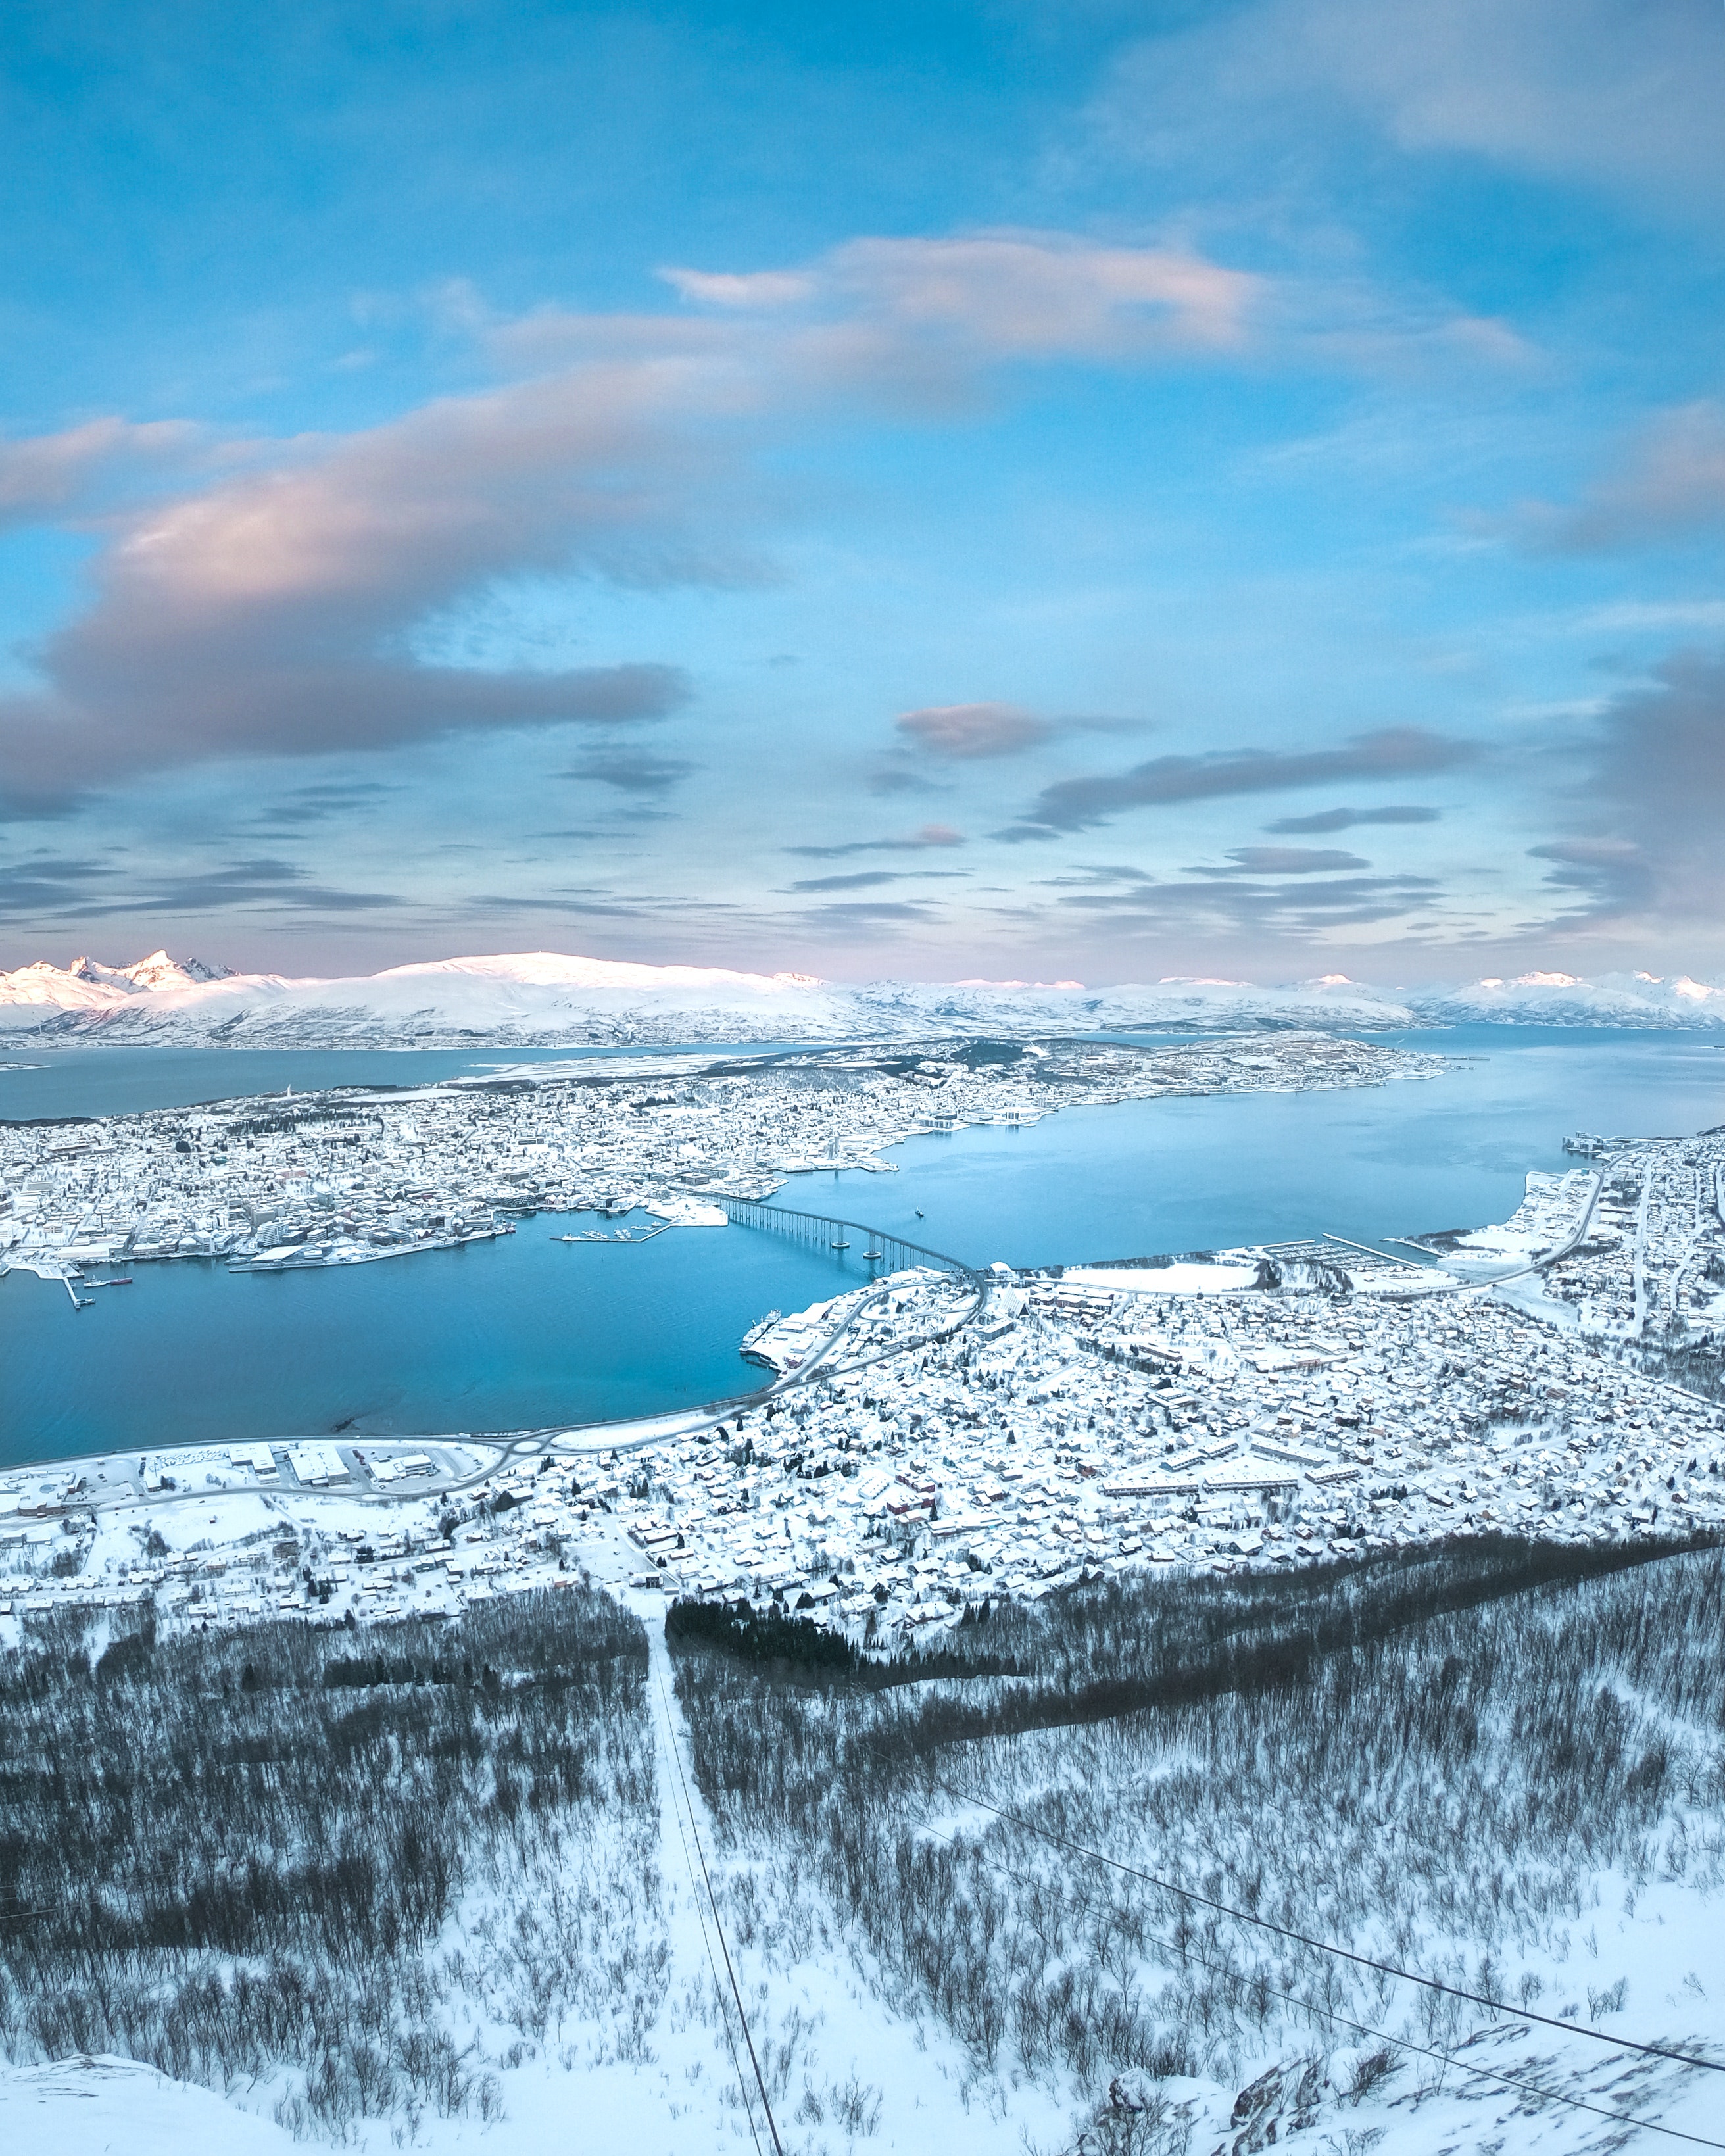
sky, blue, water, ocean, freezing, sea, winter, ice, natural landscape, arctic ocean, cloud, snow, water resources, arctic, azure, horizon, ice cap, polar ice cap, atmosphere, glacial landform, glacier, calm, landscape, lake, sea ice, wave, melting, reflection, coast